Madame Chrysanthème (opera)

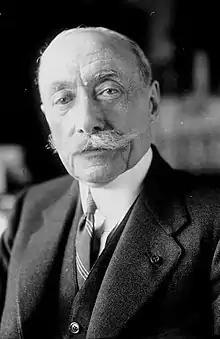
André Messager, 1921

Prior to "Madame Chrysanthème", Messager had begun to establish himself as a composer with several ballet scores performed, success at the Opéra-Comique in 1890 with "La Basoche" and incidental music for the play "Hélène" in 1891. Refused by Carvalho at the Opéra-Comique "Madame Chrysanthème" was first performed at the Théâtre de la Renaissance in Paris on 21 January 1893 with Jane Guy and Louis Delaquerrière in the principal roles; there were 16 performances at the theatre in the first year.